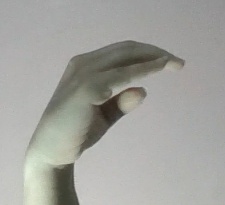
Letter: jeem